Duffy, Australian Capital Territory

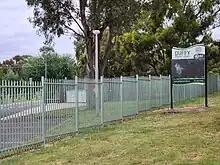
Duffy Primary School

Horizon Church Canberra, a church affiliated with the Australian Christian Churches, hold their services in the Duffy Primary School.